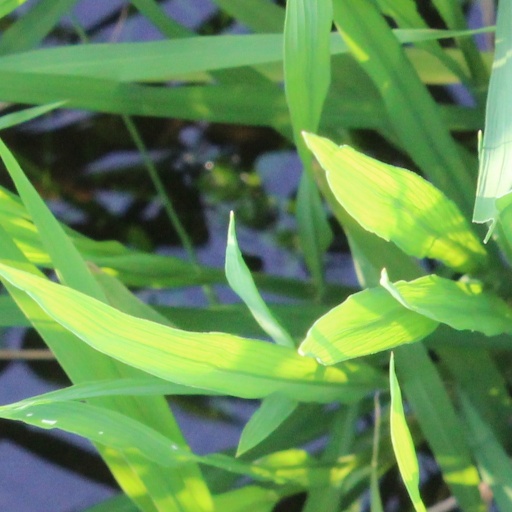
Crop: rice